Cell cycle

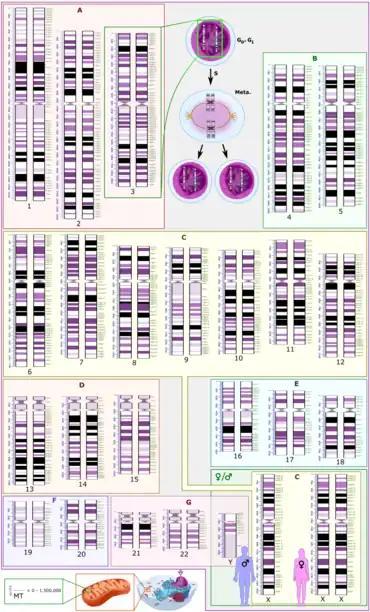
Schematic karyogram of the human chromosomes, showing their usual state in the G and G phase of the cell cycle. At top center it also shows the chromosome 3 pair in metaphase (annotated as "Meta."), which takes place after having undergone DNA synthesis which occurs in the S phase (annotated as S) of the cell cycle.

The first phase within interphase, from the end of the previous M phase until the beginning of DNA synthesis, is called G (G indicating "gap"). It is also called the growth phase. During this phase, the biosynthetic activities of the cell, which are considerably slowed down during M phase, resume at a high rate. The duration of G is highly variable, even among different cells of the same species. In this phase, the cell increases its supply of proteins, increases the number of organelles (such as mitochondria, ribosomes), and grows in size. In G phase, a cell has three options.